American Civil War

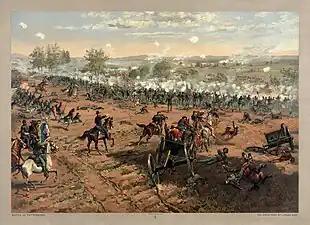
Cavalry charges on a battlefield

Although the Confederacy hoped Britain and France would join them against the Union, this was never likely, so they sought to bring them in as mediators. The Union worked to block this and threatened war against any country that recognized the Confederacy. In 1861, Southerners voluntarily embargoed cotton shipments, hoping to start an economic depression in Europe that would force Britain to enter the war, but this failed. Worse, Europe turned to Egypt and India for cotton, which they found superior, hindering the South's postwar recovery.